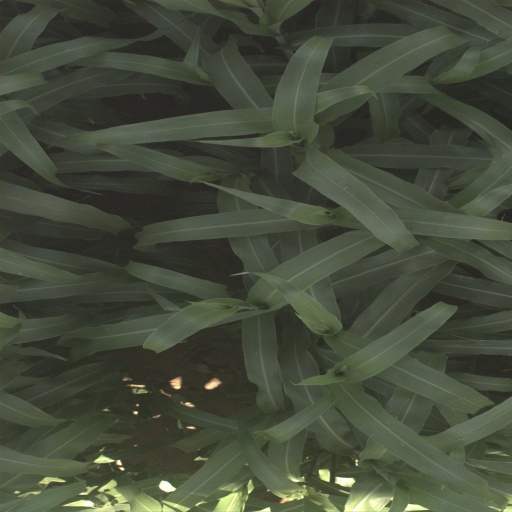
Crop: sorghum